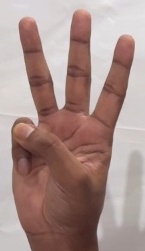
ASL sign: W